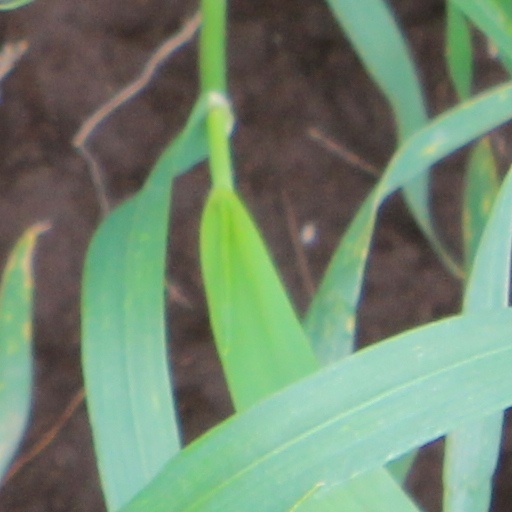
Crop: wheat